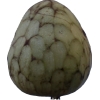
Label: cherimoya